Chechens

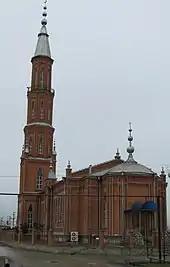
Chechen Mosque Architecture

Chechen culture strongly values freedom. This asserts itself in multiple ways. A large majority of the nation's national heroes fought for independence (or otherwise, like the legendary Zelimkhan, robbed from the Russian oppressors in order to feed Chechen children in a Robin Hood-like fashion). A common greeting in the Chechen language, "marsha oylla", is literally translated as "enter in freedom". The word for freedom also encompasses notions of peace and prosperity.